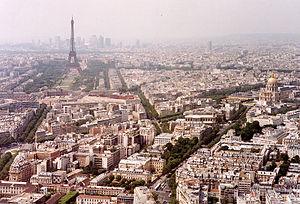
Voici une liste des plus hauts bâtiments de l'agglomération parisienne.